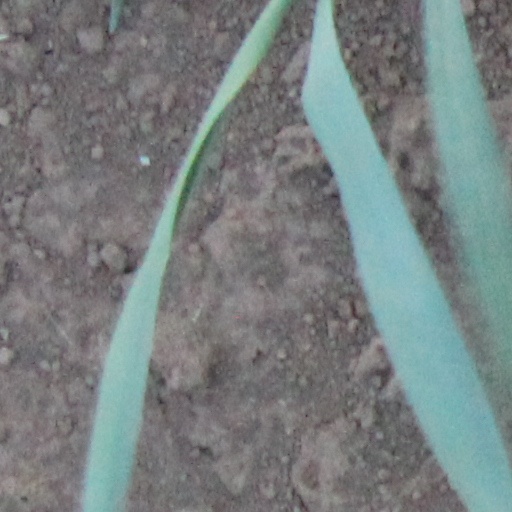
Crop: wheat